Describe the emotion expressed in this image:  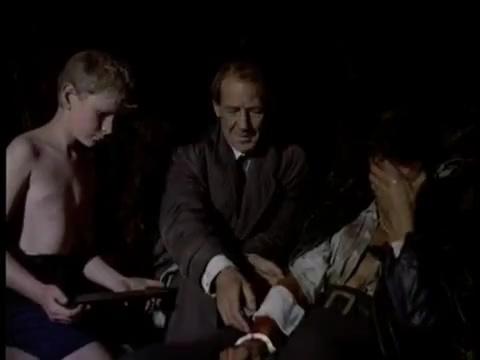
This person displays Fear, valence and arousal with low intensity.